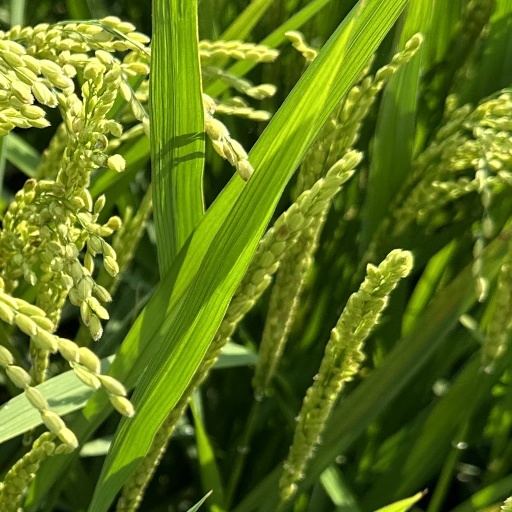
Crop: rice